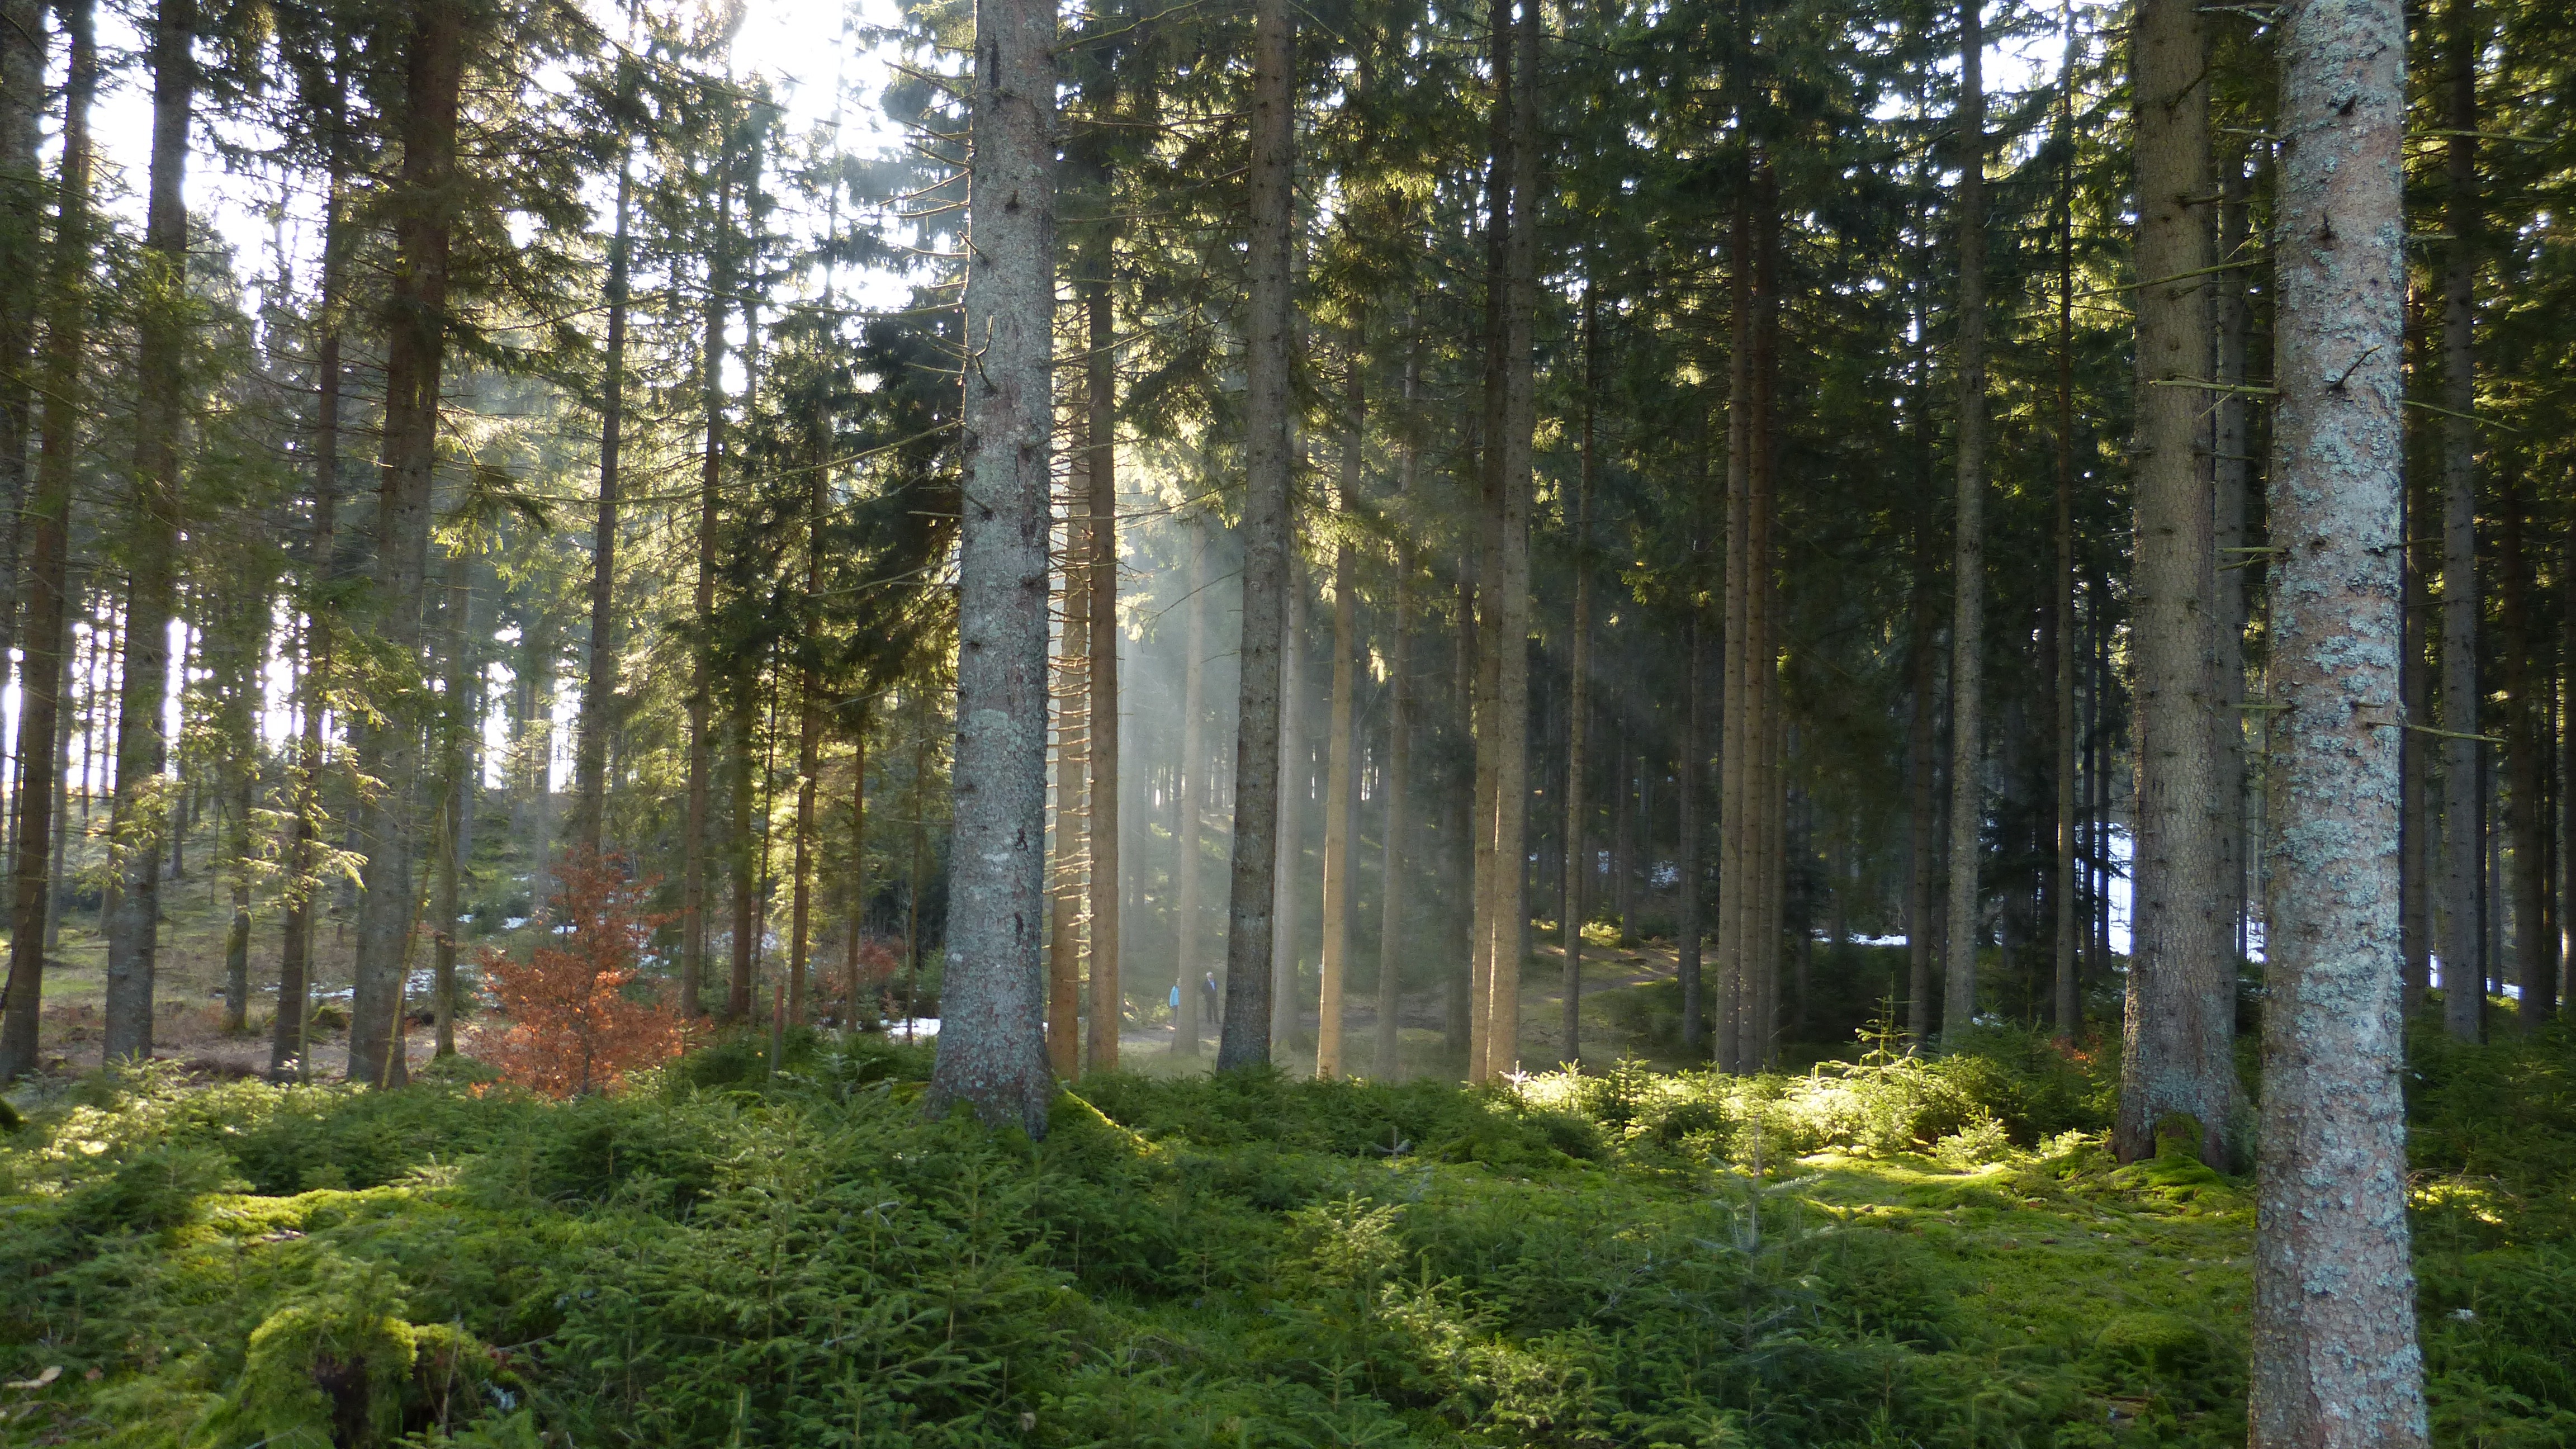
tree, nature, forest, plant, fog, sunlight, morning, autumn, spruce, deciduous, grove, woodland, habitat, mood, ecosystem, biome, old growth forest, natural environment, woody plant, temperate broadleaf and mixed forest, temperate coniferous forest